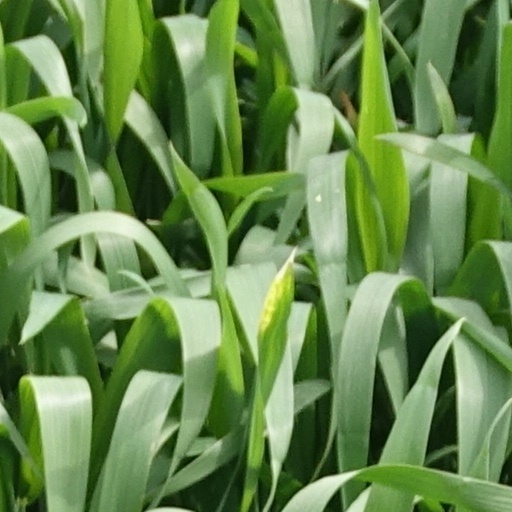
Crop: wheat